Western Sydney International Airport

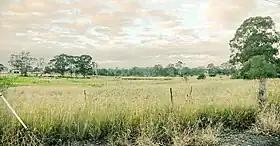

The Federal Government announced in February 1986 that Badgerys Creek had been chosen as the location for a second major airport for Sydney. The Federal Government then undertook a series of land acquisitions for the site, primarily during the period 1986 to 1991, and spent approximately 170 million. The resulting site totalled .